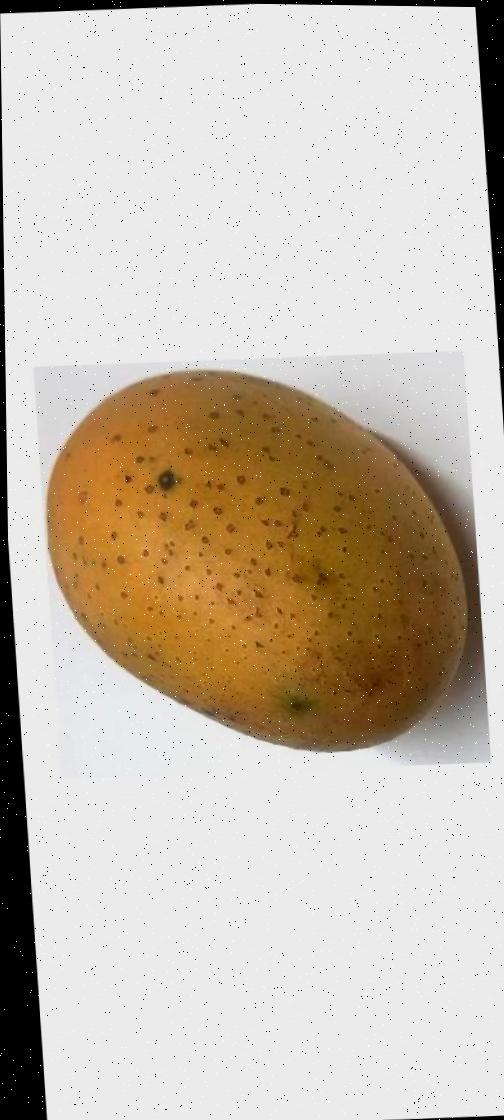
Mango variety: Gourmoti